Answer in natural language. Considering the relative positions, is abstract rectangle frame on wall above or below Doorway? Choose between the following options: above or below
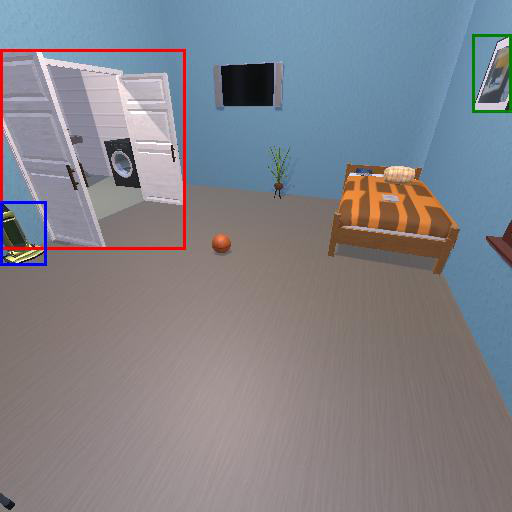
<answer>below</answer>